Jinan

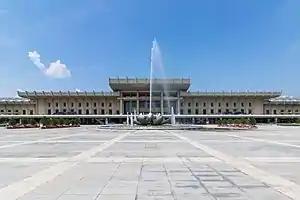
Jinan West Railway Station

Jinan was the host of the 11th All China Games during October 2009. These games are the selection games for the Chinese Olympic champions. For this occasion, security was heightened and a full volunteer force was out on the streets directing visitor traffic. The city conducted major renovations in its transportation and recreation services in anticipation of the Games' visitors. In early January 2019, the State Council of the People's Republic of China approved the approval of Shandong Province to adjust the administrative division of Laiwu City and Jinan City, cancel Laiwu City, and all jurisdiction of former Laiwu City belongs to Jinan City; establish Laiwu District of Jinan City to replace the former Laicheng District of Laiwu City with the same administrative area; establish Gangcheng District of Jinan City to replace the former Gangcheng District of Laiwu City with the same administrative area.